George Hall (bishop of Chester)

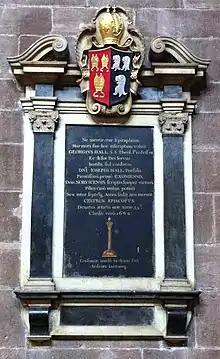
Mural monument to Bishop George Hall, Chester Cathedral

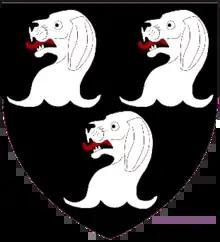
Arms: Sable three talbots' heads erased Argent langued Gules.

His father was Joseph Hall. George Hall was born at Waltham Abbey, Essex, and studied at Exeter College, Oxford, where he became a Fellow. He became vicar of Menheniot and in 1641 archdeacon of Cornwall.